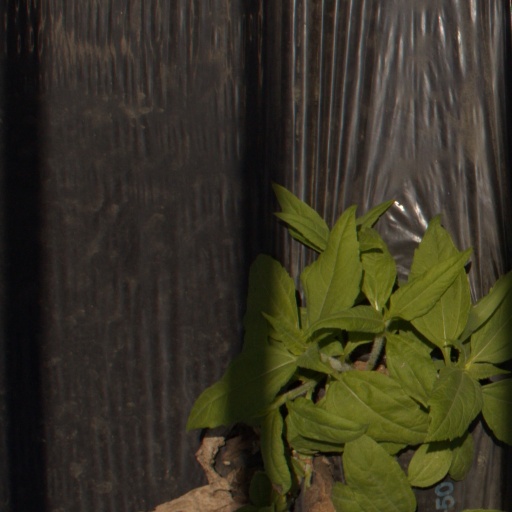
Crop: Jerusalem artichoke